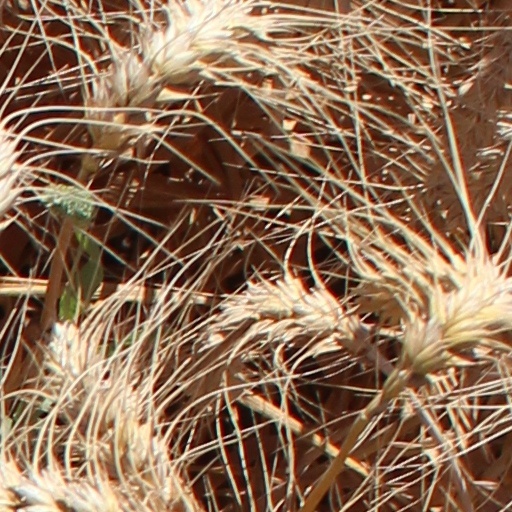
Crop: wheat